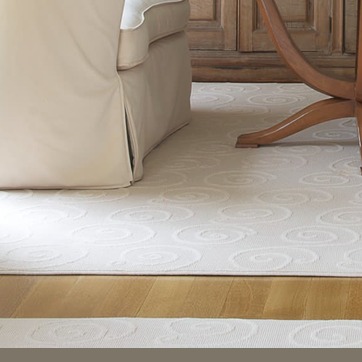
Material: carpet